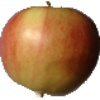
Label: Apple Red 2